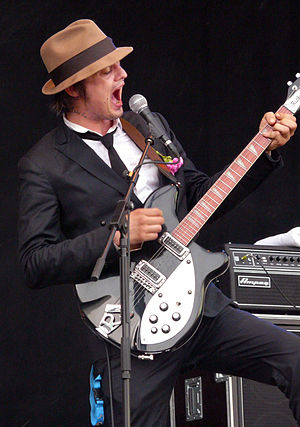
Pete Doherty
Pete Doherty
Peter Doherty er en engelsk rockmusiker, sangskriver og poet. Han er stifter og forsanger af bandet The Libertines ogforsanger i det engelske band Babyshambles. Doherty voksede op i Hexham i England. Han klarede sig godt i skolen og kom ind på Oxford University og University College London, valgte det sidste, men droppede ud første år. Han flyttede ind i en lejlighed i London med sin gode ven Carl Barât. I 1997 blev Pete spottet af en MTV journalist i en kø til Oasis' nye album Be Here Now. Han blev spurgt hvad han synes om Oasis og svarer, at Noel er en poet, og at Liam er en klokkemand. På det tidspunkt var han ukendt og 18 år. Klippet blev uploadet på YouTube og er set over én million gange.